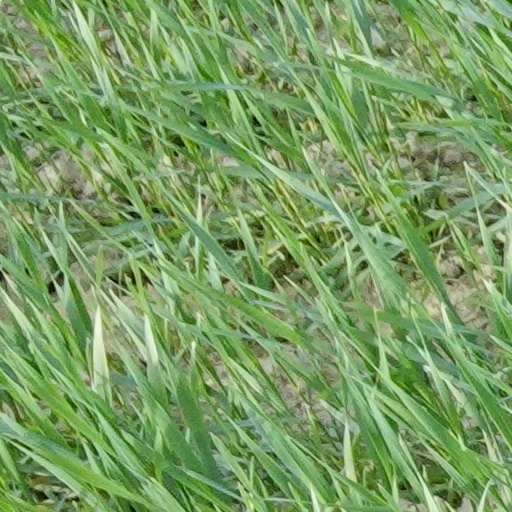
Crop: wheat